Ichita Yamamoto

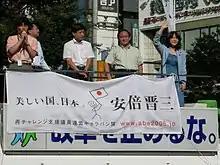
Yamamoto with Yoshihide Suga and Satsuki Katayama (September 19, 2006)

Yamamoto who worked for an international organisation was elected after the death of his father Tomio Yamamoto who was a member of the House of Councillors. Ichita Yamamoto's great-grandfather founded the Kusatsu ryokan "Yamadaya". Ichita's grandfather was mayor of Kusatsu. Ichita's father, Tomio Yamamoto, started in the Kusatsu town council (1955), rose to the Gunma Prefectural Assembly (1966), and finally the House of Councillors (1977), where he remained until his death in 1995 (age 66) of liver failure. Ichita Yamamoto belongs to some committees including the Foreign and Defense Policy Committee.